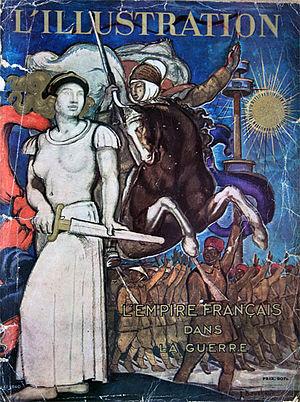
Cette page concerne l'année 1940 du calendrier grégorien.